Rationale for the Iraq War

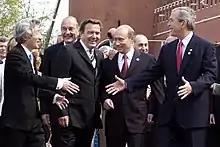
Jacques Chirac, Gerhard Schröder and Vladimir Putin made public statements in opposition to the invasion of Iraq.

Oil exerts tremendous economic and political influence worldwide, although the line between political and economic influence is not always distinct. The importance of oil to national security is unlike that of any other commodity: